Ian D. Clark (civil servant)

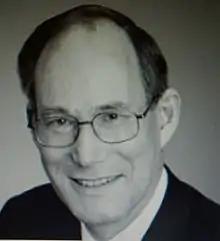
Ian D. Clark

Ian D. Clark, (born April 15, 1946) is an adjunct professor at the University of Victoria, a senior fellow in the Munk School of Global Affairs and Public Policy at the University of Toronto, a Canadian former civil servant, and former president of the Council of Ontario Universities.